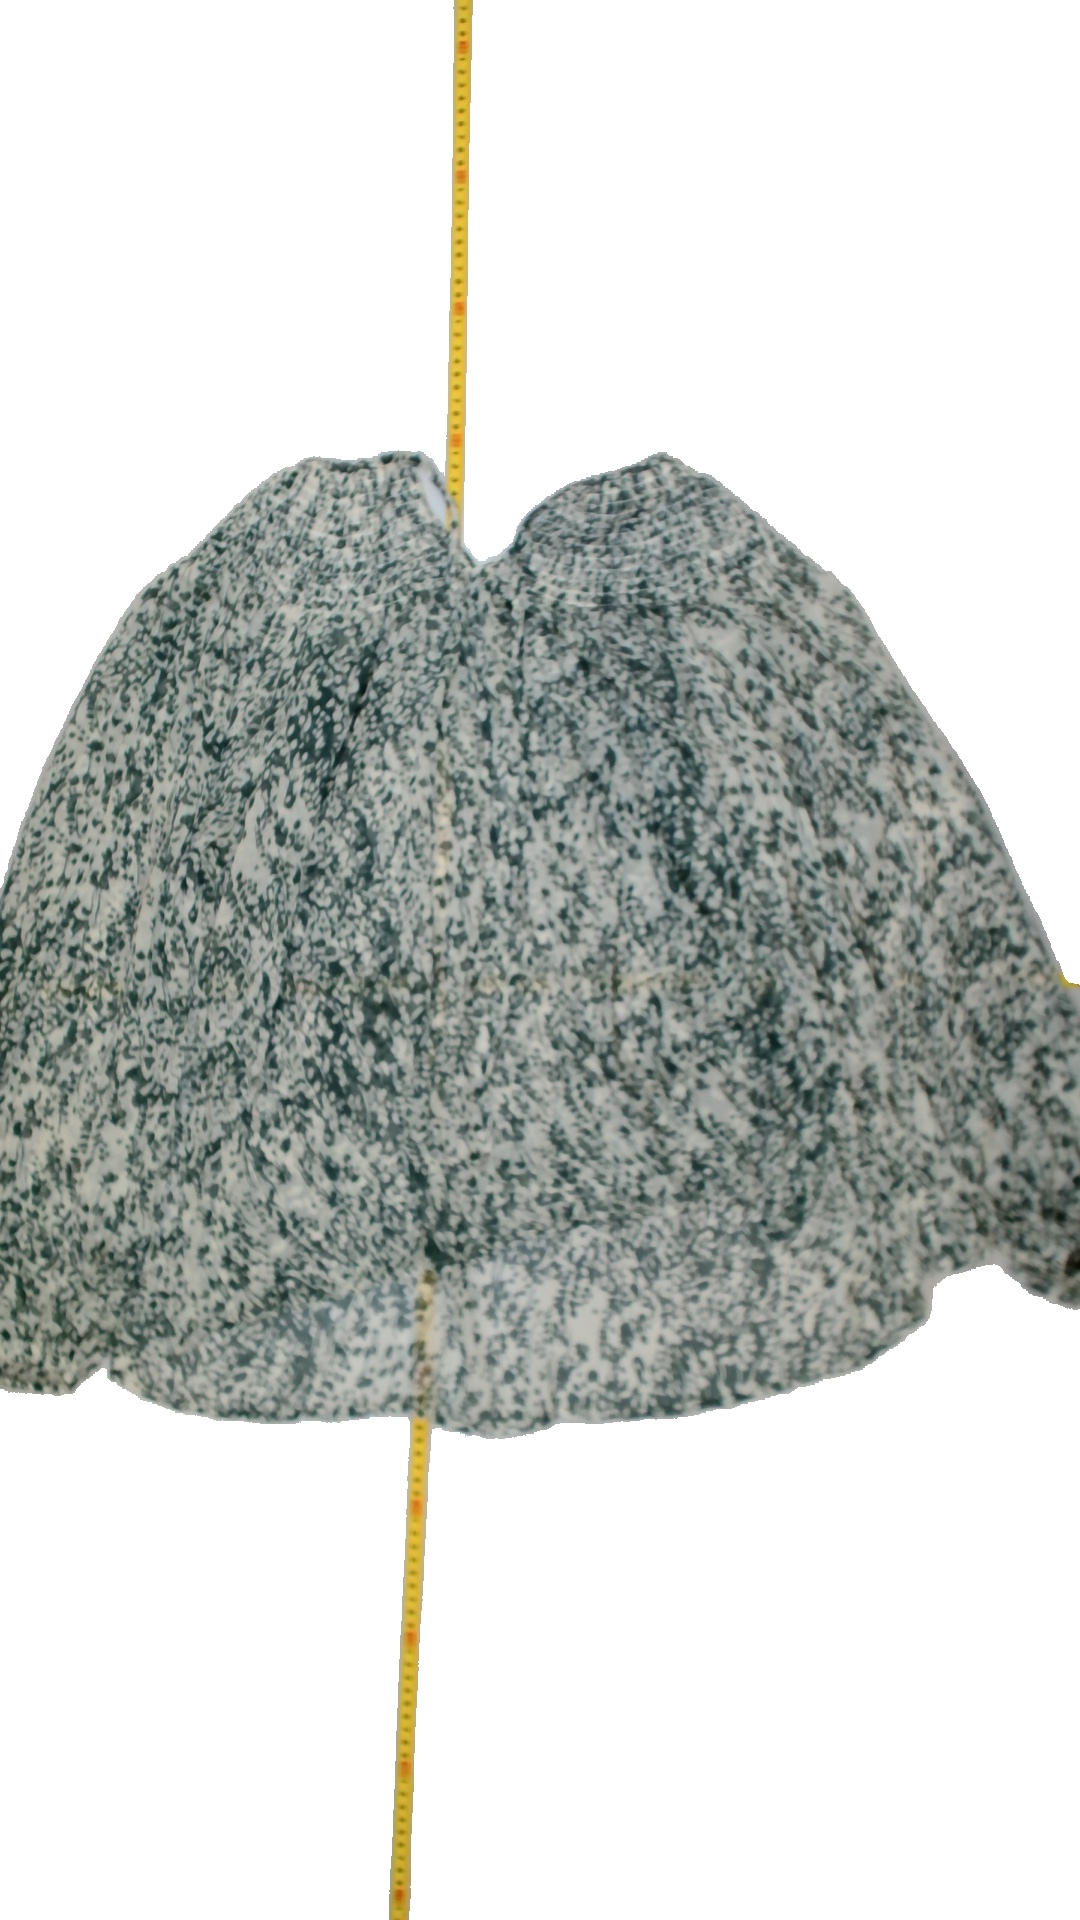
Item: Blouse (Ladies)
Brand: Not Applicable
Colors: Multicolor
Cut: V-collar, Loose
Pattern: Floral print
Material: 100%polyester
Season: All
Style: No trend
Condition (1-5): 5
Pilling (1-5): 5
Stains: No
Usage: Reuse
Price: <50